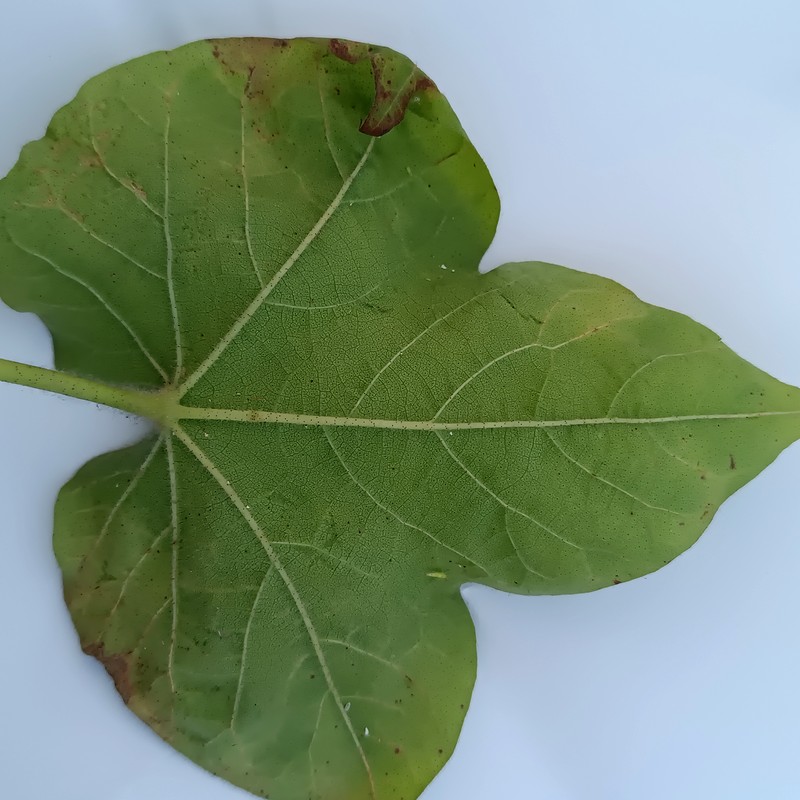
Label: Leaf Hopper Jassids